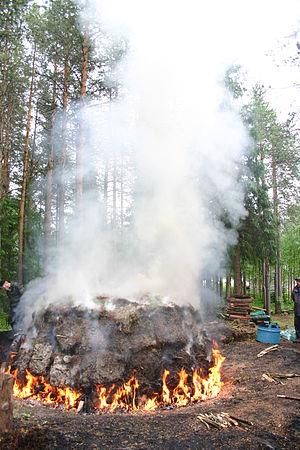
Un four à poix ou four à goudron est une catégorie de four, généralement implanté en bordure de forêt, qui permettait d’extraire des bois résineux, la poix ou le goudron de pin; une combustion lente privée d'oxygène, très semblable à celle effectuée pour obtenir le charbon de bois, par ailleurs l'autre produit de l'opération. L'opération se faisait per descensum, ce qui signifie que le goudron était entrainé vers le bas où il était récolté de diverses manières.
Le goudron de pin, quelquefois le terme poix ou brai est privilégié, est une substance épaisse, collante et gluante, généralement de couleur sombre, produite par la pyrolyse du bois, de différentes essences de pin : en Europe, Pinus sylvestris, Pinus cembra, Pinus mugo, Pinus australis, Pinus halepensis, Pinus pinaster, aux États-Unis, Pinus palustris, Pin d'Elliott, Pinus echinata, Pinus taeda. Il consistait essentiellement en l'oléorésine des arbres altérée par le feu et noircie par le noir de fumée.